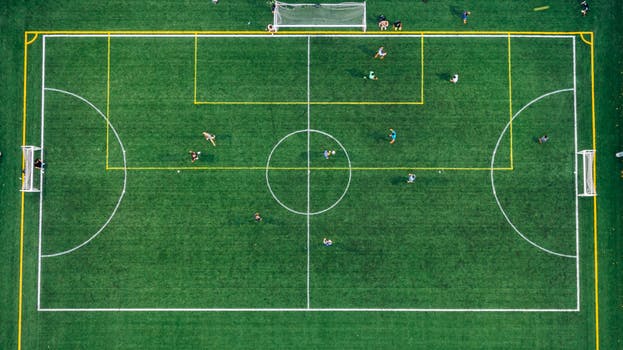
Label: No Watermark